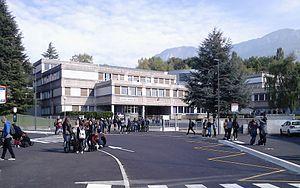
Vue de l'entrée du lycée polyvalent Marlioz d'Aix-les-Bains.
Marlioz est un quartier populaire situé à l'extrême sud d'Aix-les-Bains, dans le département de la Savoie, en région Auvergne-Rhône-Alpes.
Aix-les-Bains, nommée localement Aix, est une commune, station balnéaire et thermale française, située dans le département de la Savoie en région Auvergne-Rhône-Alpes.